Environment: real
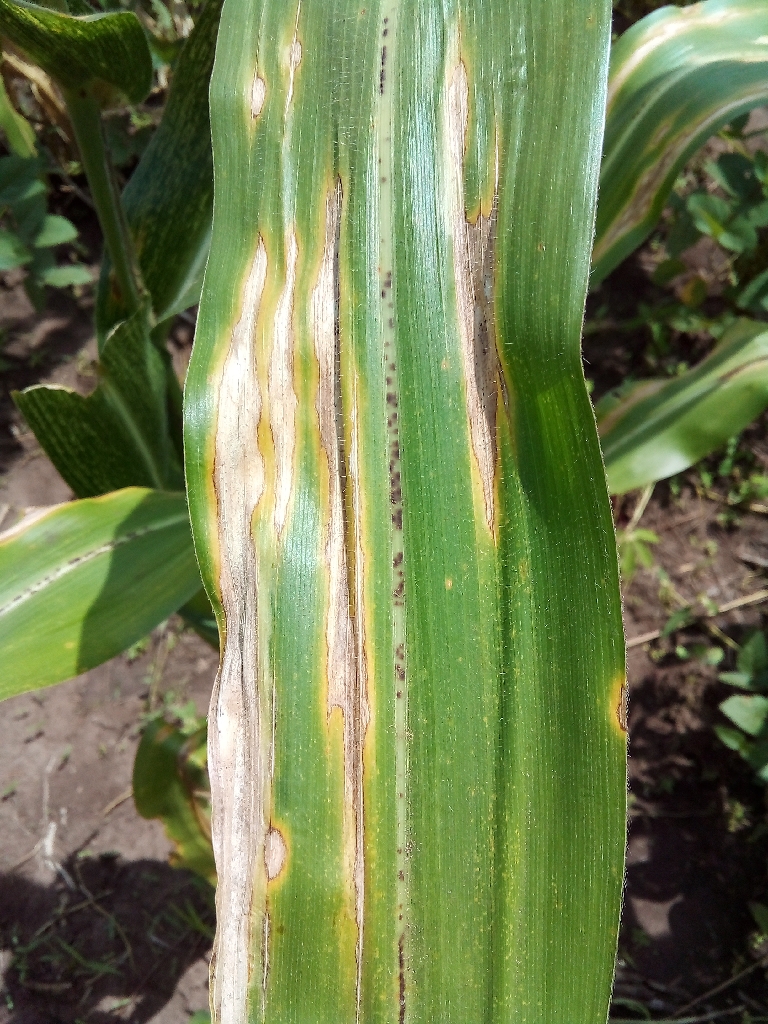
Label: northern_corn_leaf_blight